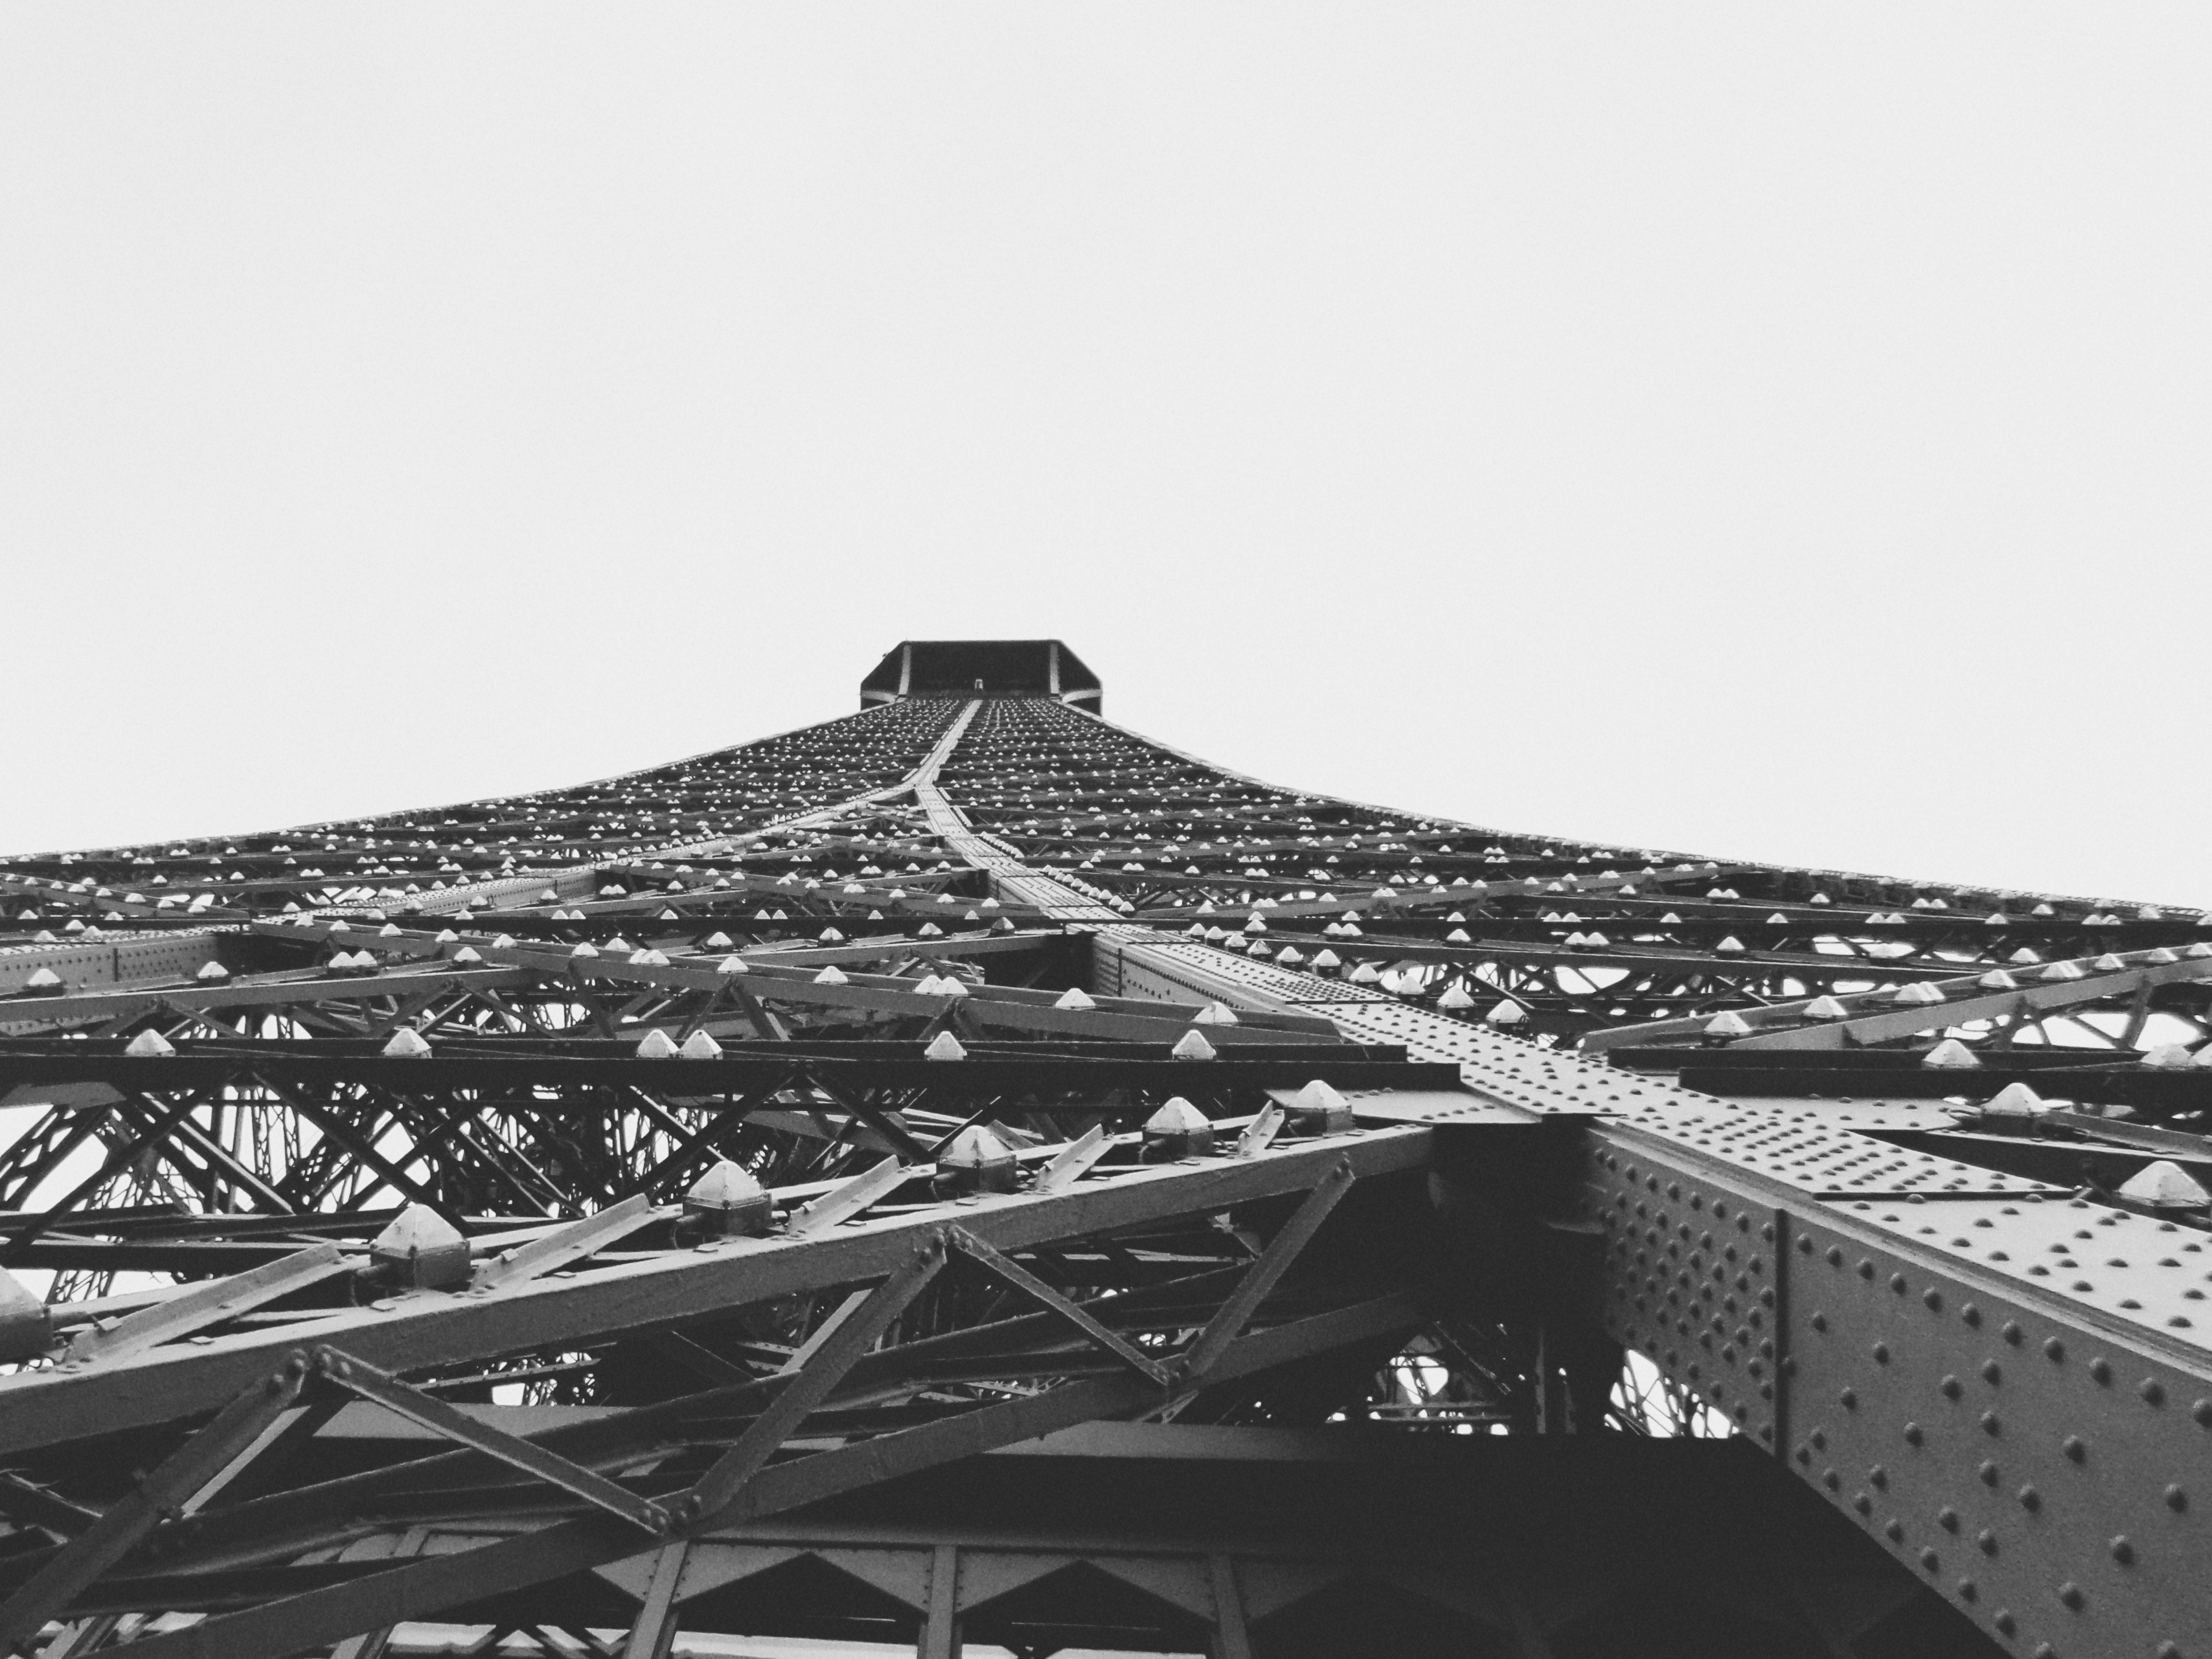
black and white, structure, white, photography, skyscraper, cityscape, line, tower, black, monochrome, stadium, symmetry, shape, aerial photography, monochrome photography, atmosphere of earth